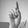
ASL letter: D